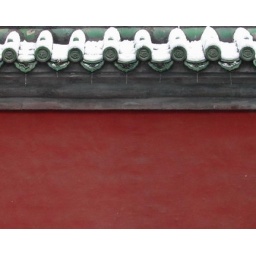
Chinese traditional red wall in snow day in Beijing.